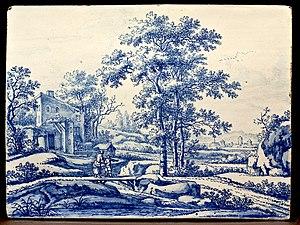
Frederik van Frytom est le peintre sur faïence le plus connu de Delft.